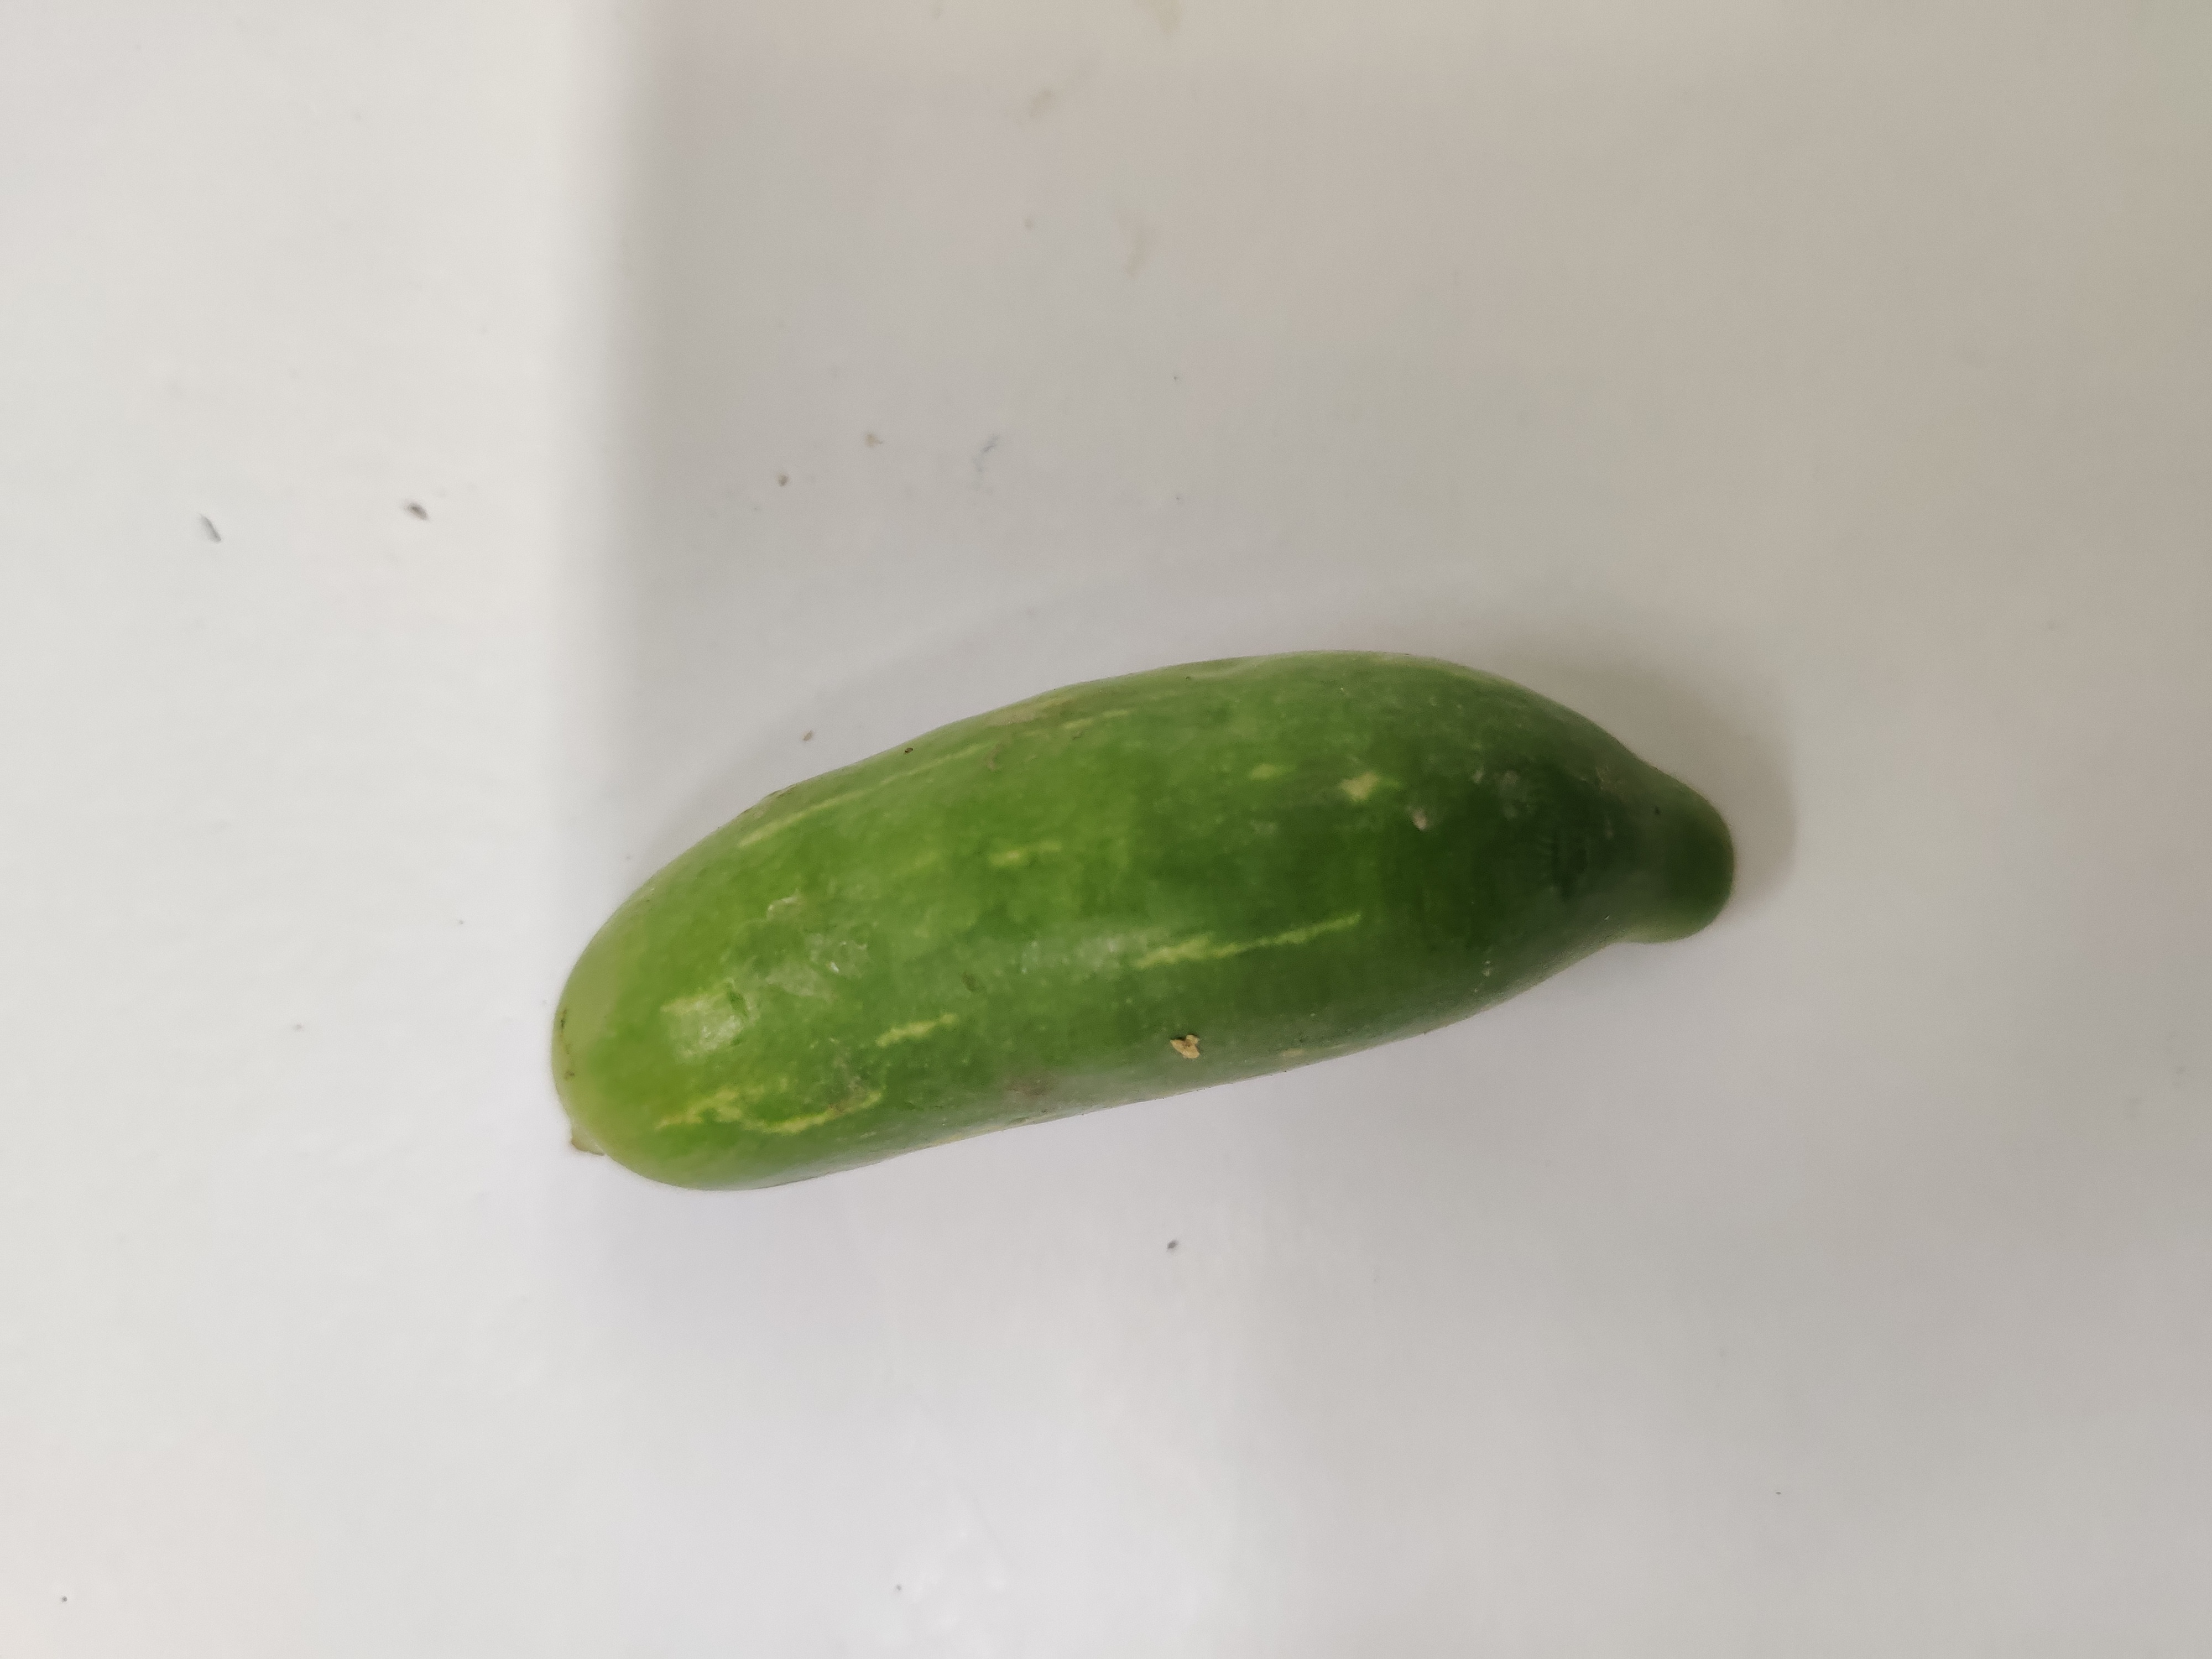
Crop: Ivy Gourd
Condition: Fresh